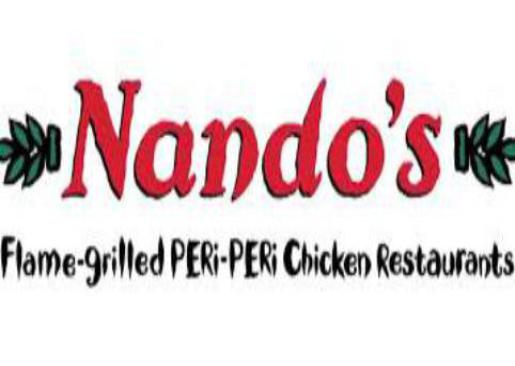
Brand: nandos
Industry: Food